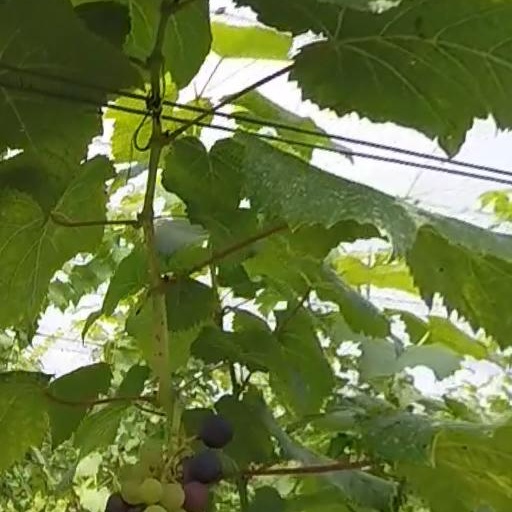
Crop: grape